USS Winchester

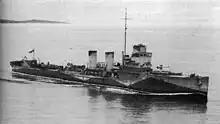
HMCS "Renard" underway off Halifax during World War II

"Renard" was brought to Halifax, Nova Scotia and commissioned there on 27 May 1940 with the pennant number S13, which was later altered to Z13, keeping her name. The vessel then went to Quebec City, Quebec where she was converted into an armed yacht, having a 12-pounder naval gun placed forward, an ASDIC set installed and armed with depth charges. This took until December 1940, when the ship returned to Halifax and was assigned to the Halifax Local Defence Force. In 1941, "Renard" was tender to HMCS "Stadacona" and in 1942 was fitted with high-speed target towing gear.